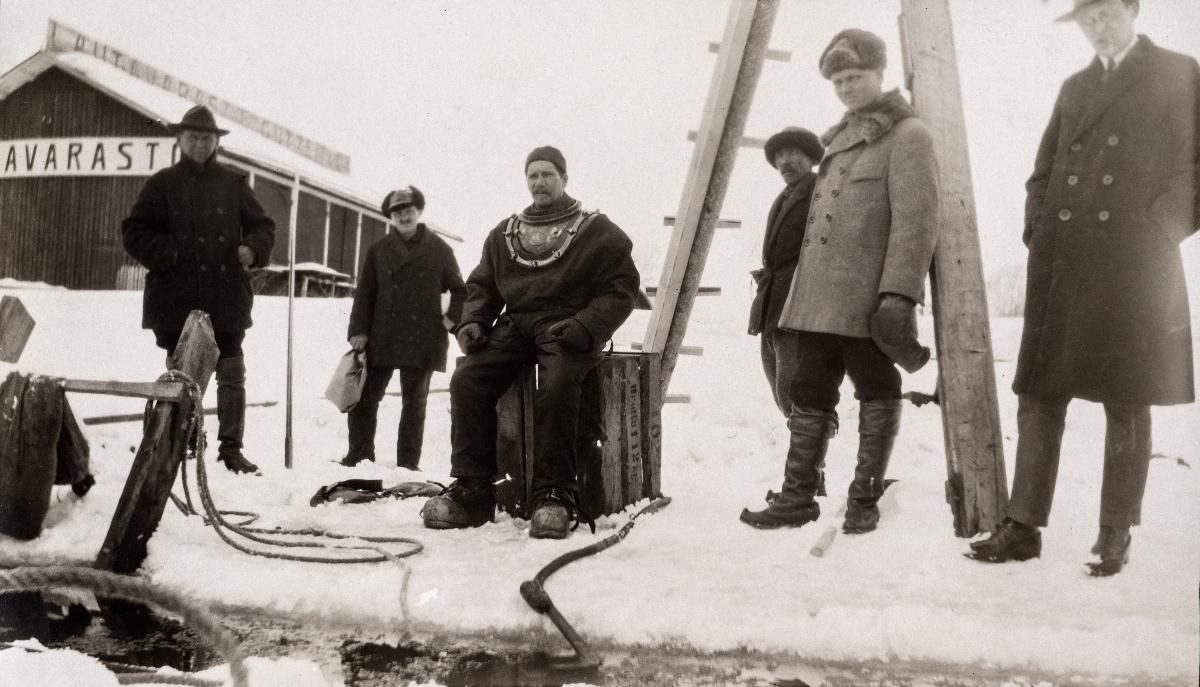
Sukeltaja
Diver
sisällön kuvaus: Sukeltaja laskeutumassa Pielisjokeen talvella 1927. content description: Diver going to Pielisjoki in winter 1927.
Kuvaaja: Höijer, E. B., kuvaaja
Vuosi: 1927
Paikka: Suomi, Suomi, Joensuu, Pielisjoki
Aiheet: urheilu; sukellus; sukelluspuvut; sukeltajat; toiminta; yleiskuva; talvi; sports; diving; divers; winter; idrott; dykning; dykare; vinter